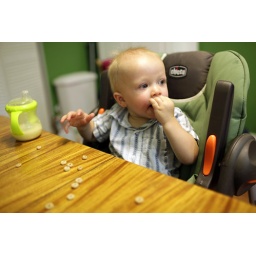
Ian eats at the table for the first time Wednesday, July 7, 2010, at our home in Monticello, Ill.